Trematode life cycle stages

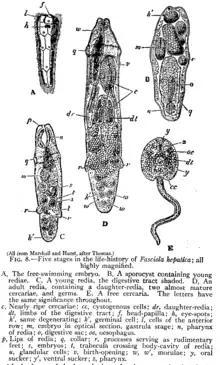
Life-history stages of the trematode flatworm "Fasciola hepatica" from 1911 "Encyclopædia Britannica"

Trematodes are parasitic flatworms of the class "Trematoda", specifically parasitic flukes with two suckers: one ventral and the other oral. Trematodes are covered by a tegument, that protects the organism from the environment by providing secretory and absorptive functions.